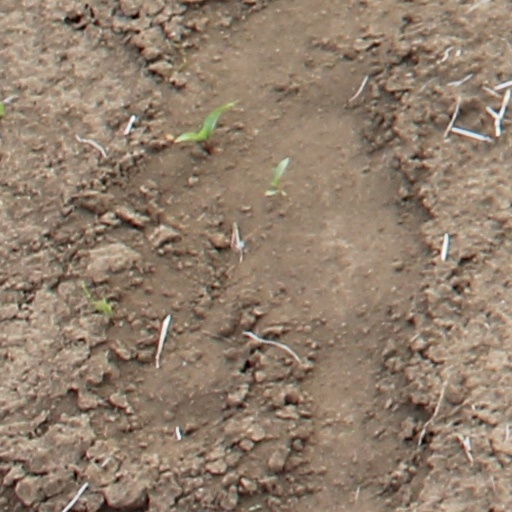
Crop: wheat